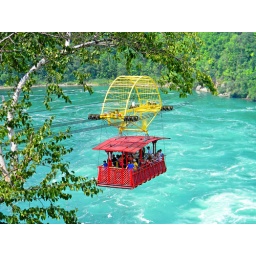
Cable car over troubled water